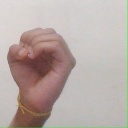
अक्षर: ऊ